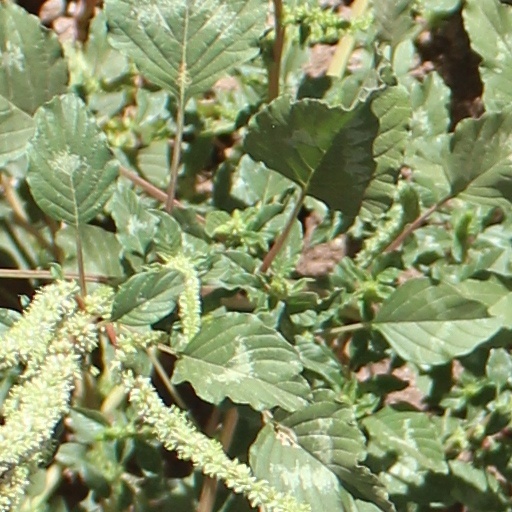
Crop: wheat